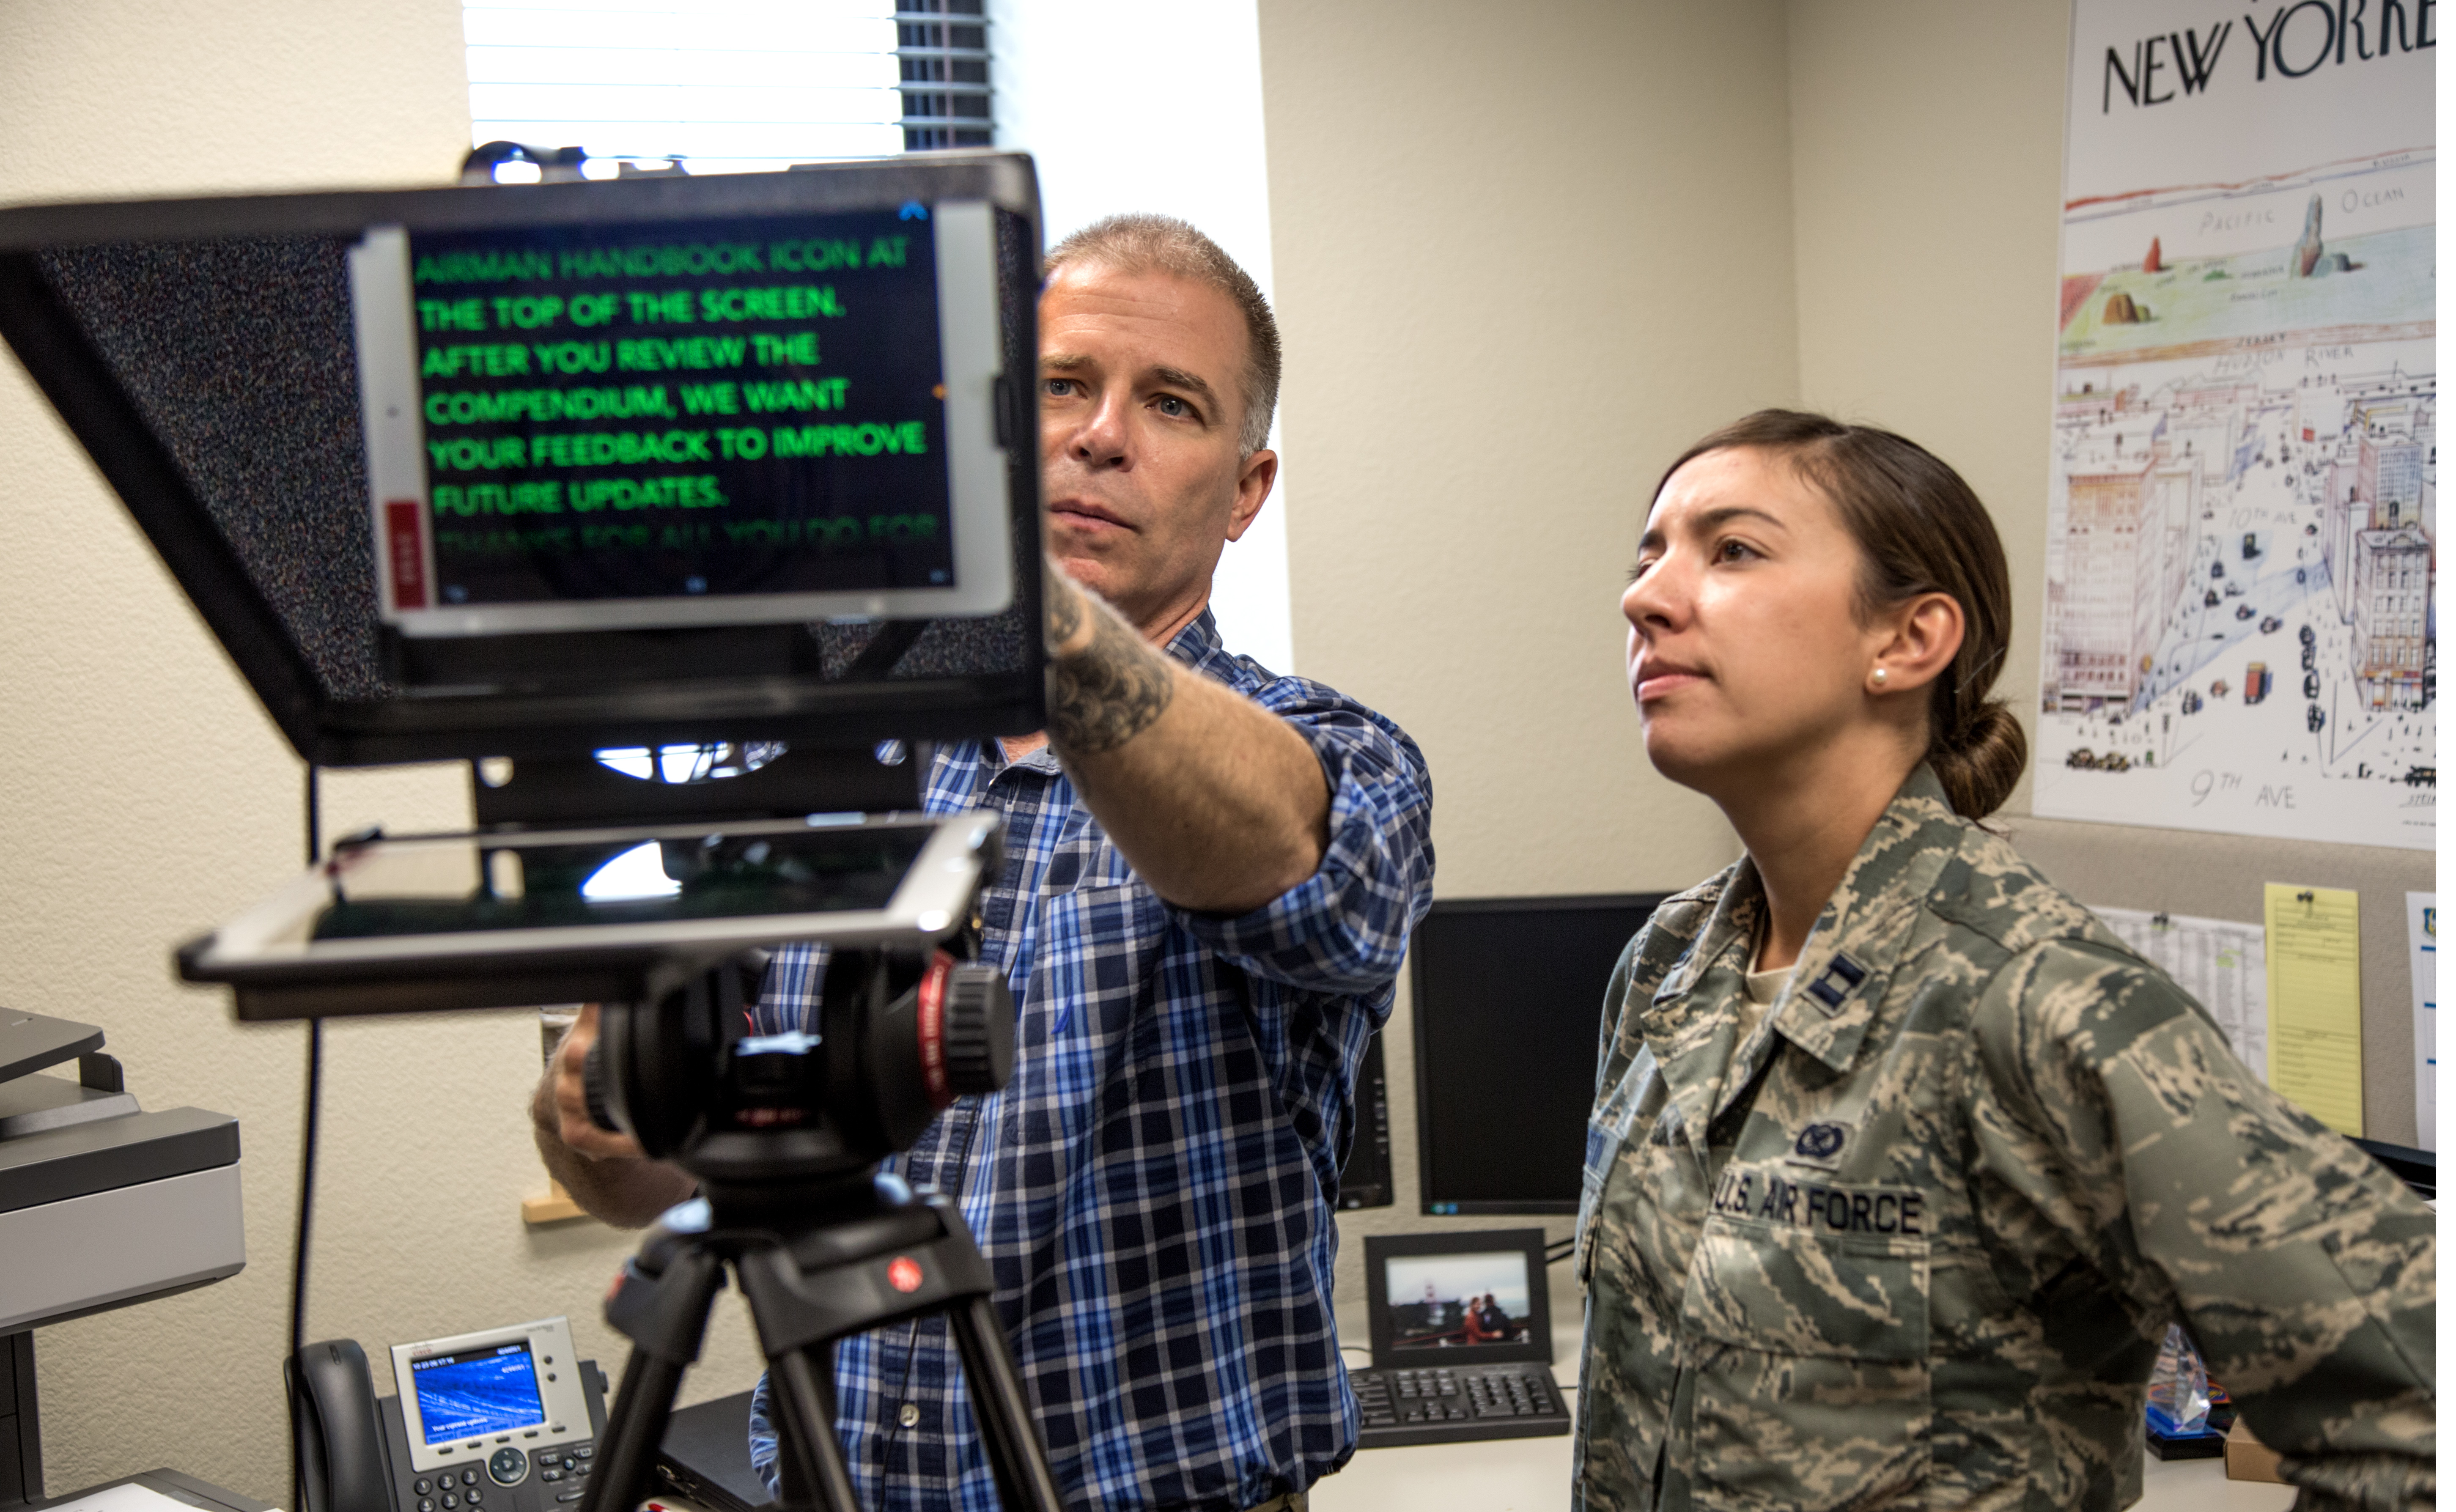
professional, 2016, design, 366